Perucho Figueredo

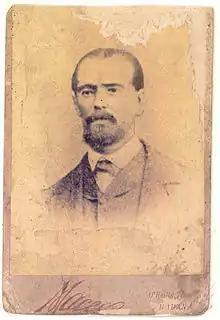
Postcard of Perucho Figueredo, c 1860s

Pedro Felipe Figueredo, (born 18 February 1818 – 17 August 1870), mostly known as Perucho, was a Cuban poet, musician, and freedom fighter of the 19th century. In the 1860s, he was active in the planning of the Cuban uprising against the Spanish known as the Ten Years' War.